Saat Saheliyan

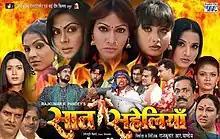
Saat Saheliyan Poster

Saat Saheliyan is a 2010 Indian Bhojpuri-language film directed and produced by Rajkumar R. Pandey, starring Pradeep Pandey, Dinesh Lal Yadav, Rinku Ghosh, Pakkhi Hegde, Rani Chatterjee and Monalisa.